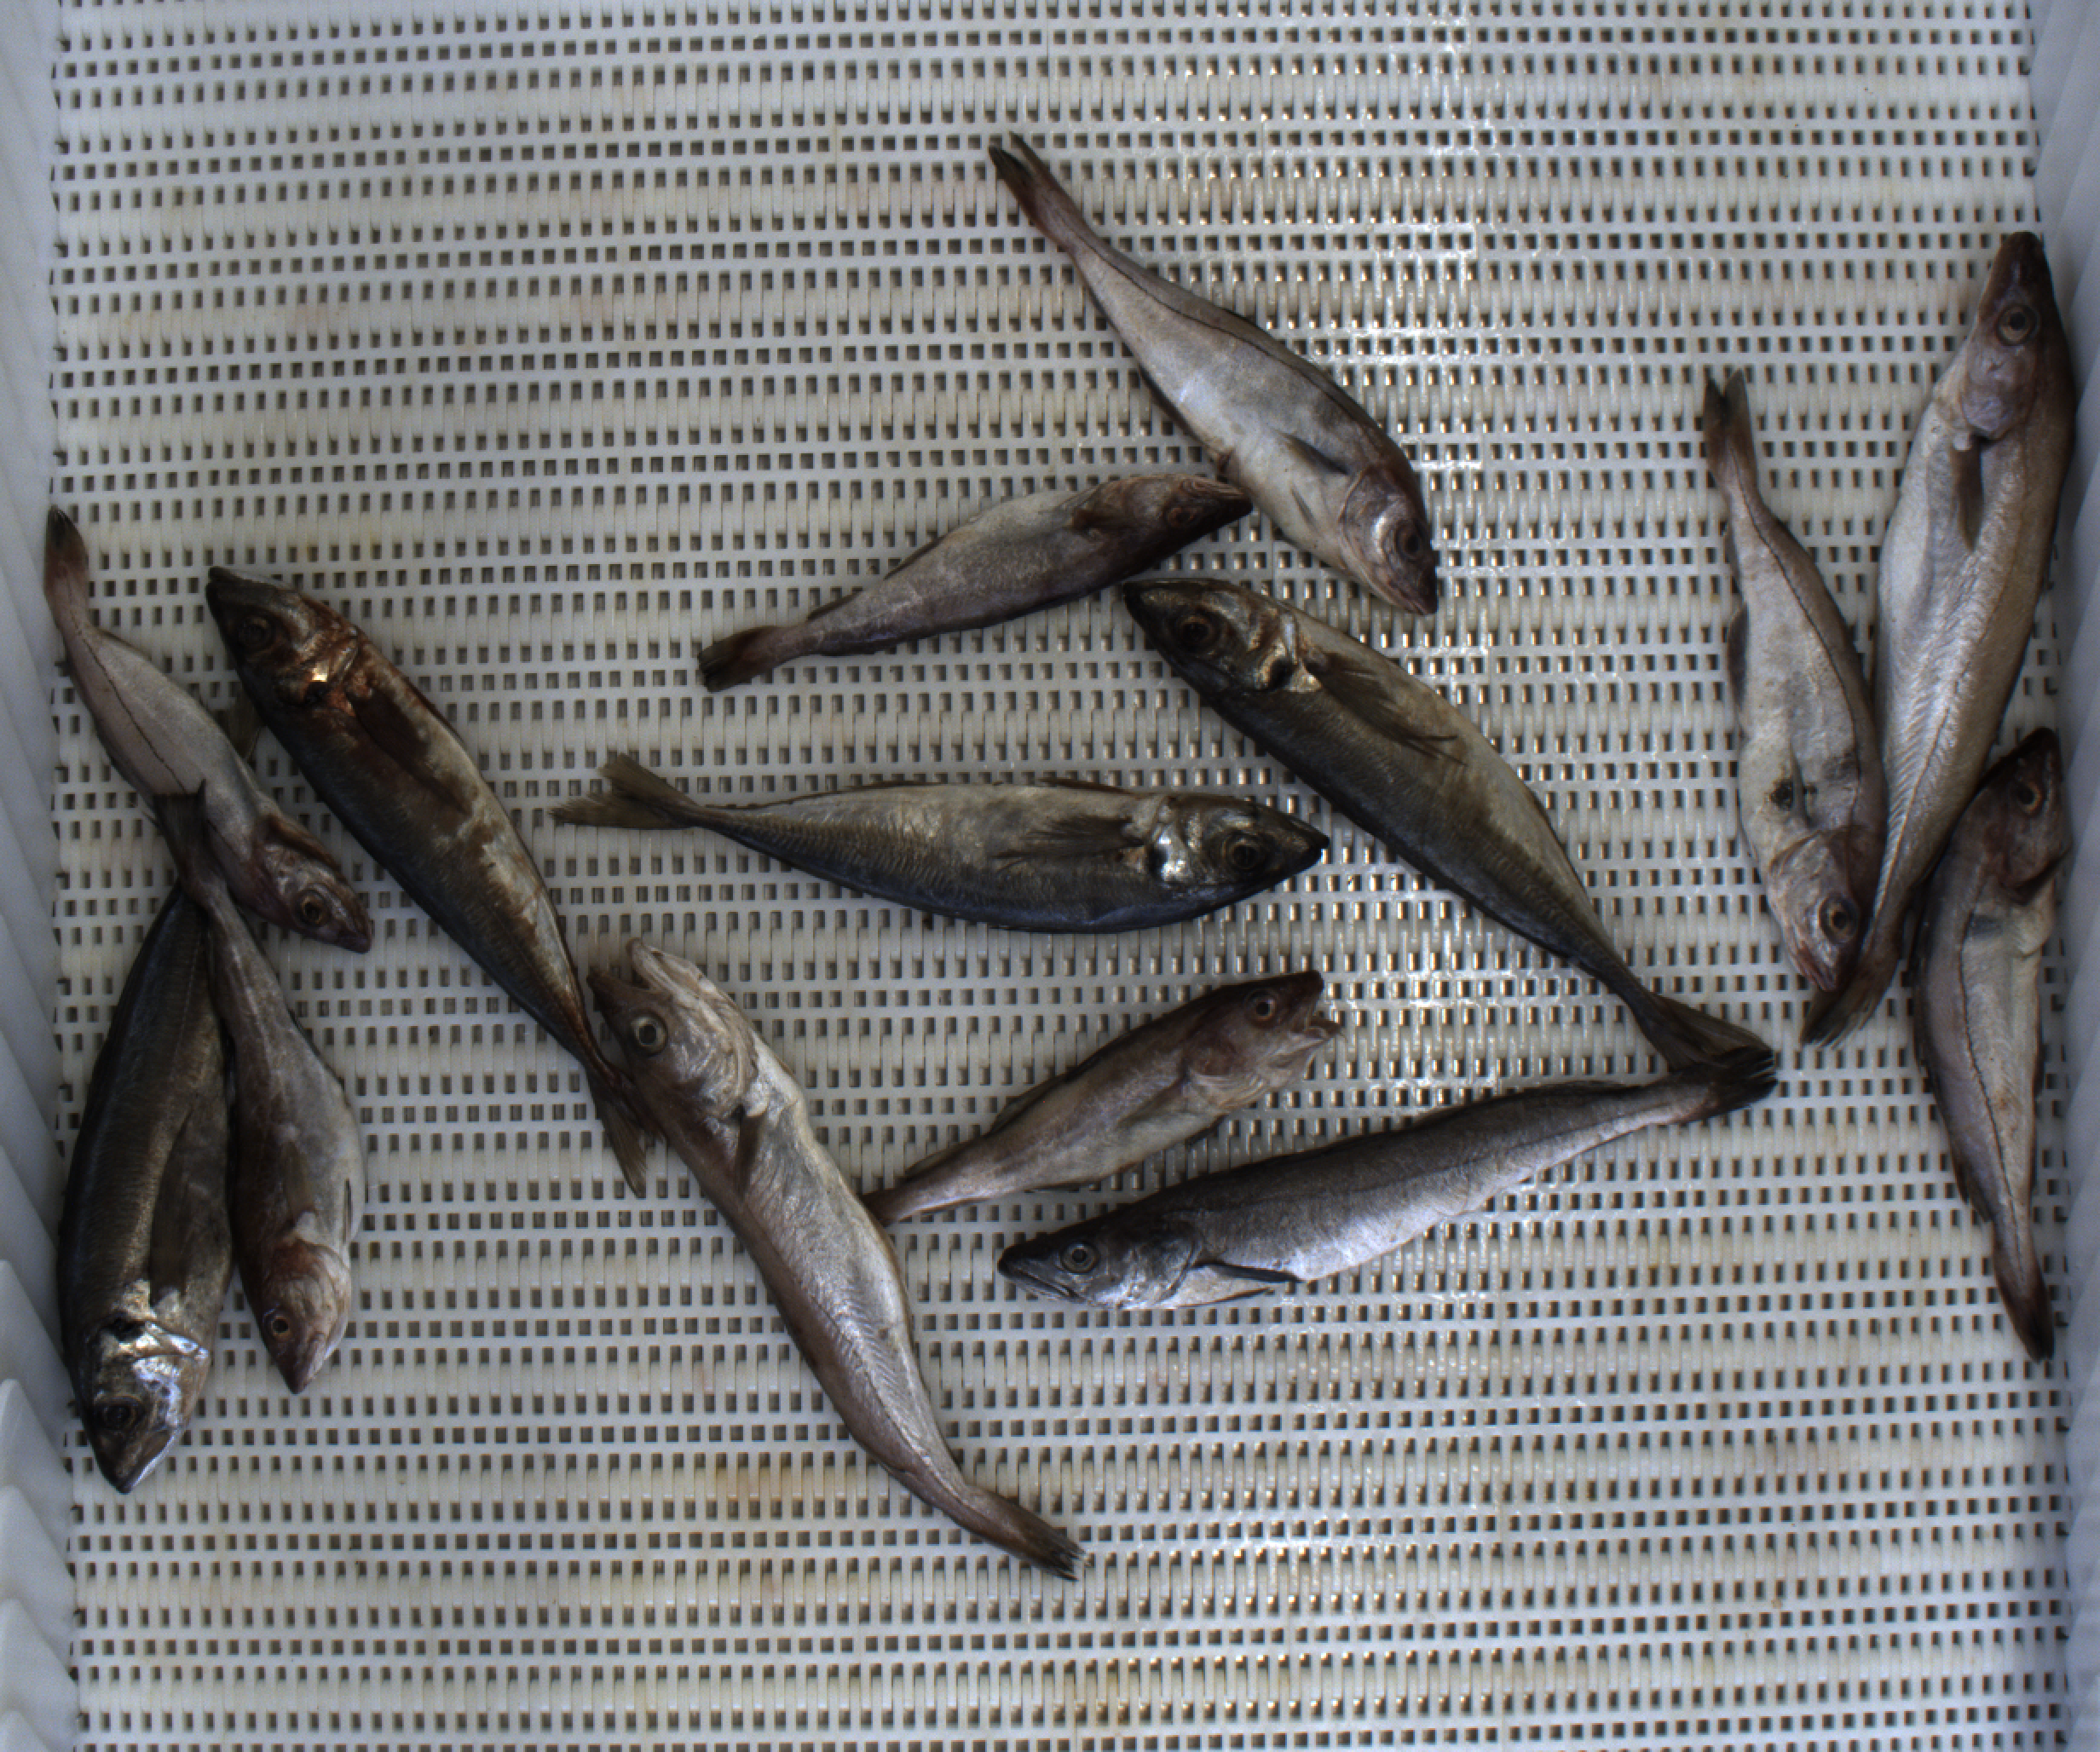
Total fish: 14
Cod: 3
Haddock: 4
Whiting: 2
Hake: 1
Horse mackerel: 4
Saithe: 0
Other: 0